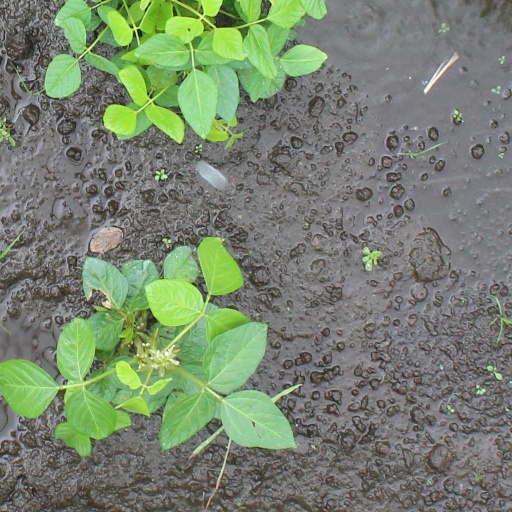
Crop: soybean